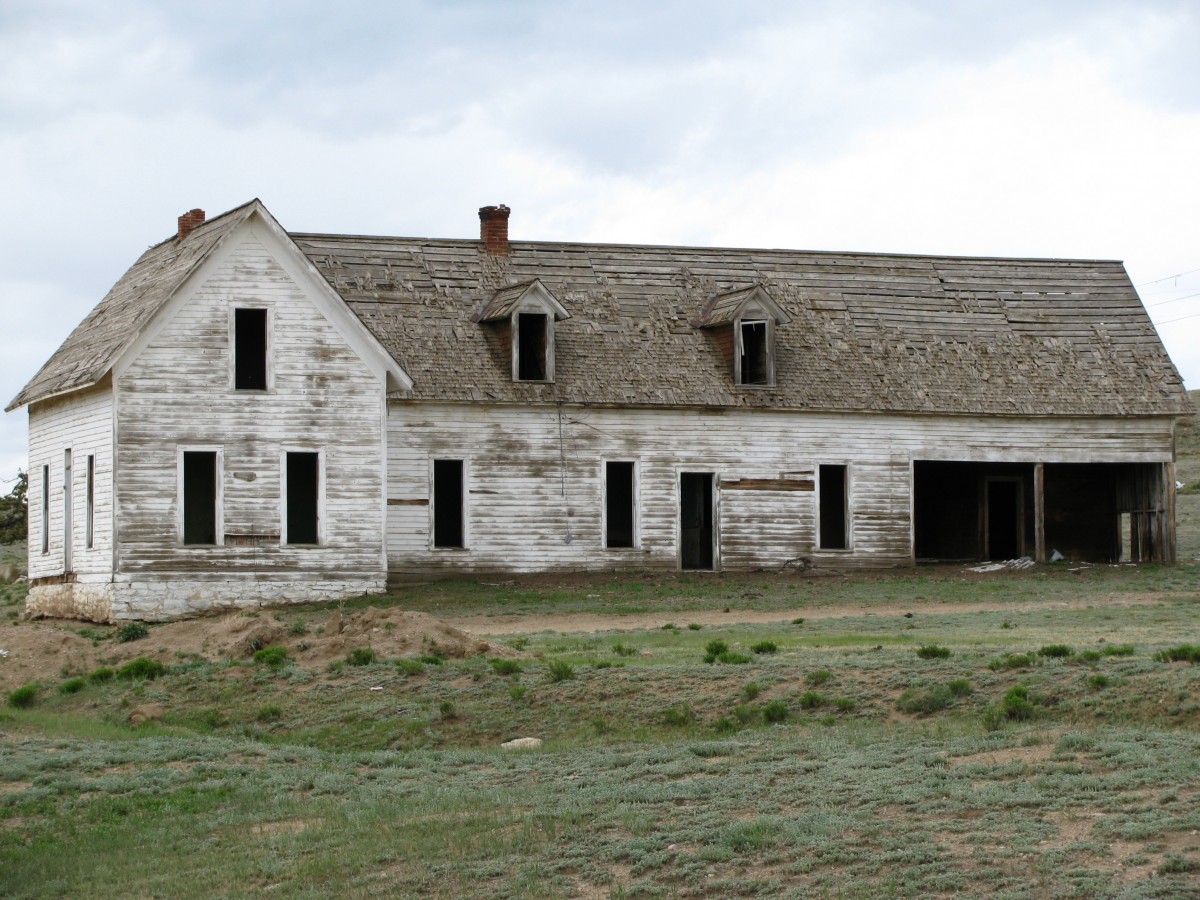
Tags: house, building, old, barn, home, cottage, facade, abandoned, residence, property, church, chapel, place of worship, farmhouse, estate